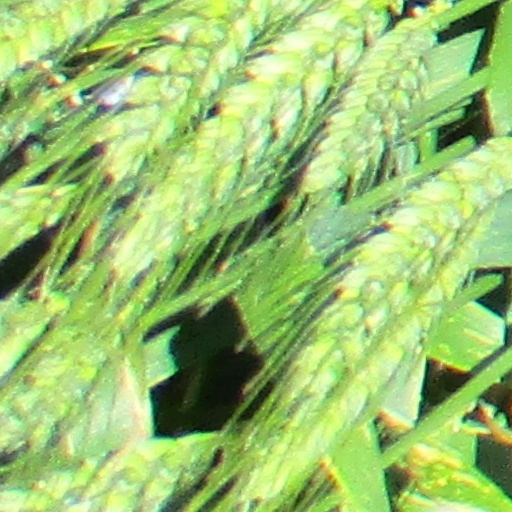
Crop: wheat